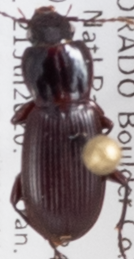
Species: Pterostichus restrictus
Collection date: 2020-07-21
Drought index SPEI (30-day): -1.118
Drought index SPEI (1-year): -1.082
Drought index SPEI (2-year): -0.86